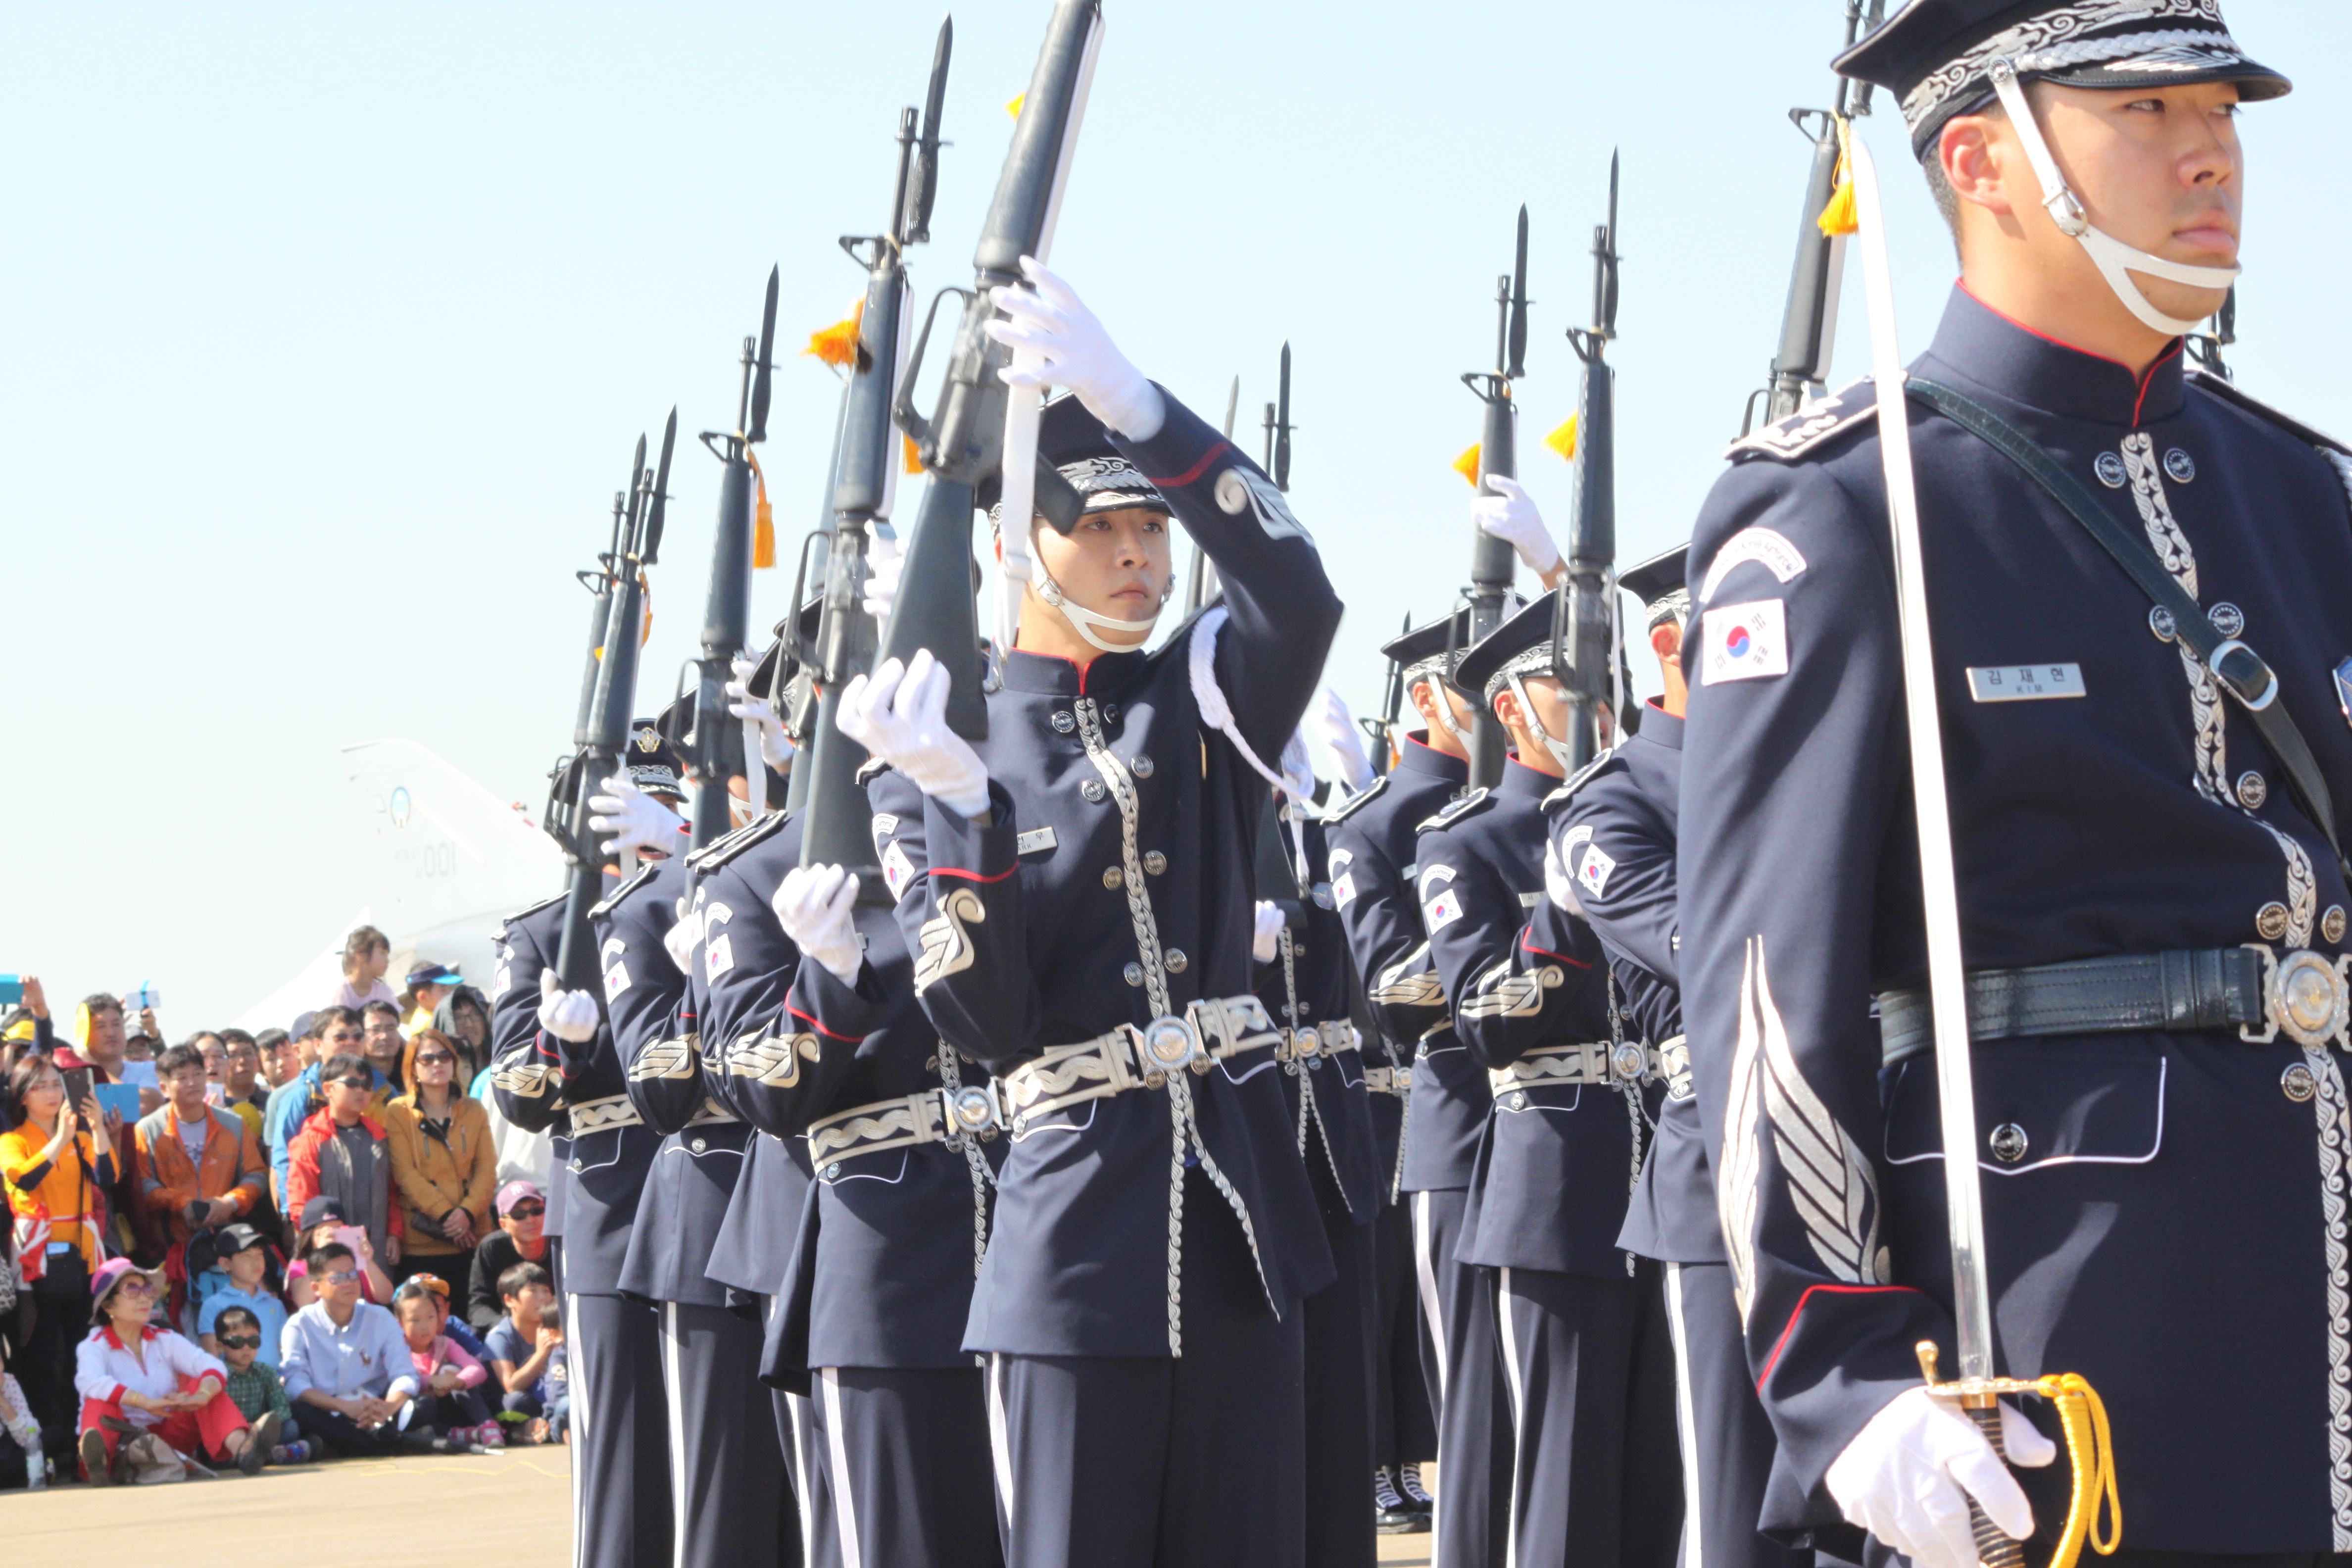
person, profession, festival, uniform, marching, troop, korean, air show, air force, militia, military officer, gun show